Non ideal compressible fluid dynamics

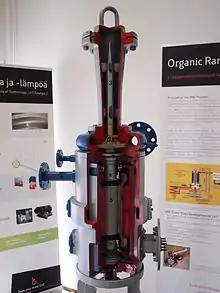
ORC turbogenerator at the LUT University in Lappeenranta, Finland.

Usual Rankine cycles are thermodynamic cycles that employ water as a working fluid to produce electric power from thermal sources. In Organic Rankine cycles, by contrast, water is substituted by molecularly complex organic compounds. Since the vaporization temperature of these kinds of fluids is lower than that of water at atmospheric pressure, low-to-medium temperature sources can be exploited allowing for heat recovery, for example, from biomass combustion, industrial waste heat, or geothermal heat. For these reasons, ORC technology belongs to the class of renewable energies.